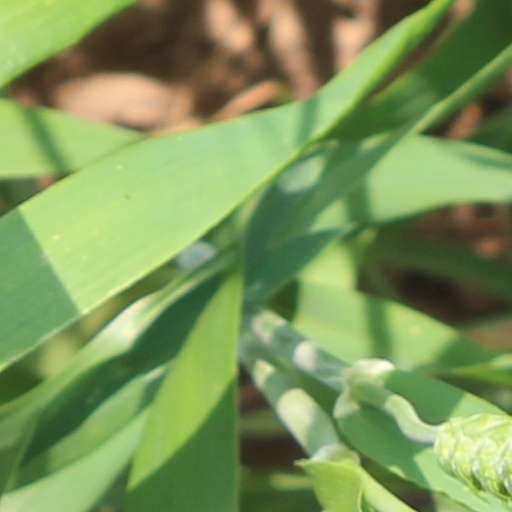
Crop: wheat